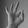
ASL letter: F